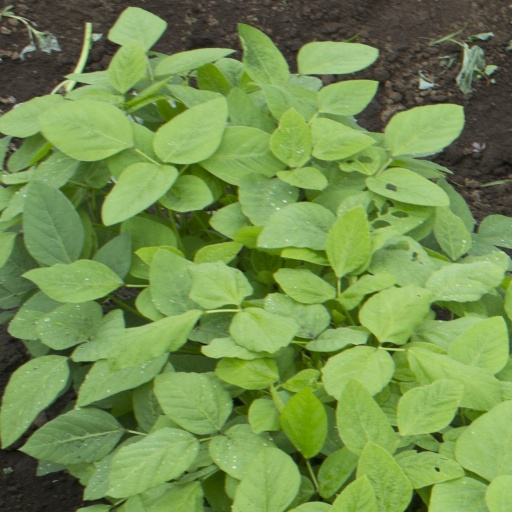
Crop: soybean